Scottish National Operative Plasterers' Union

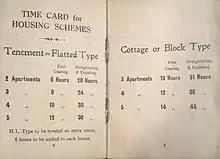
1936 Rate Card

The Scottish National Operative Plasterers' Union was a trade union representing plasterers in Scotland.